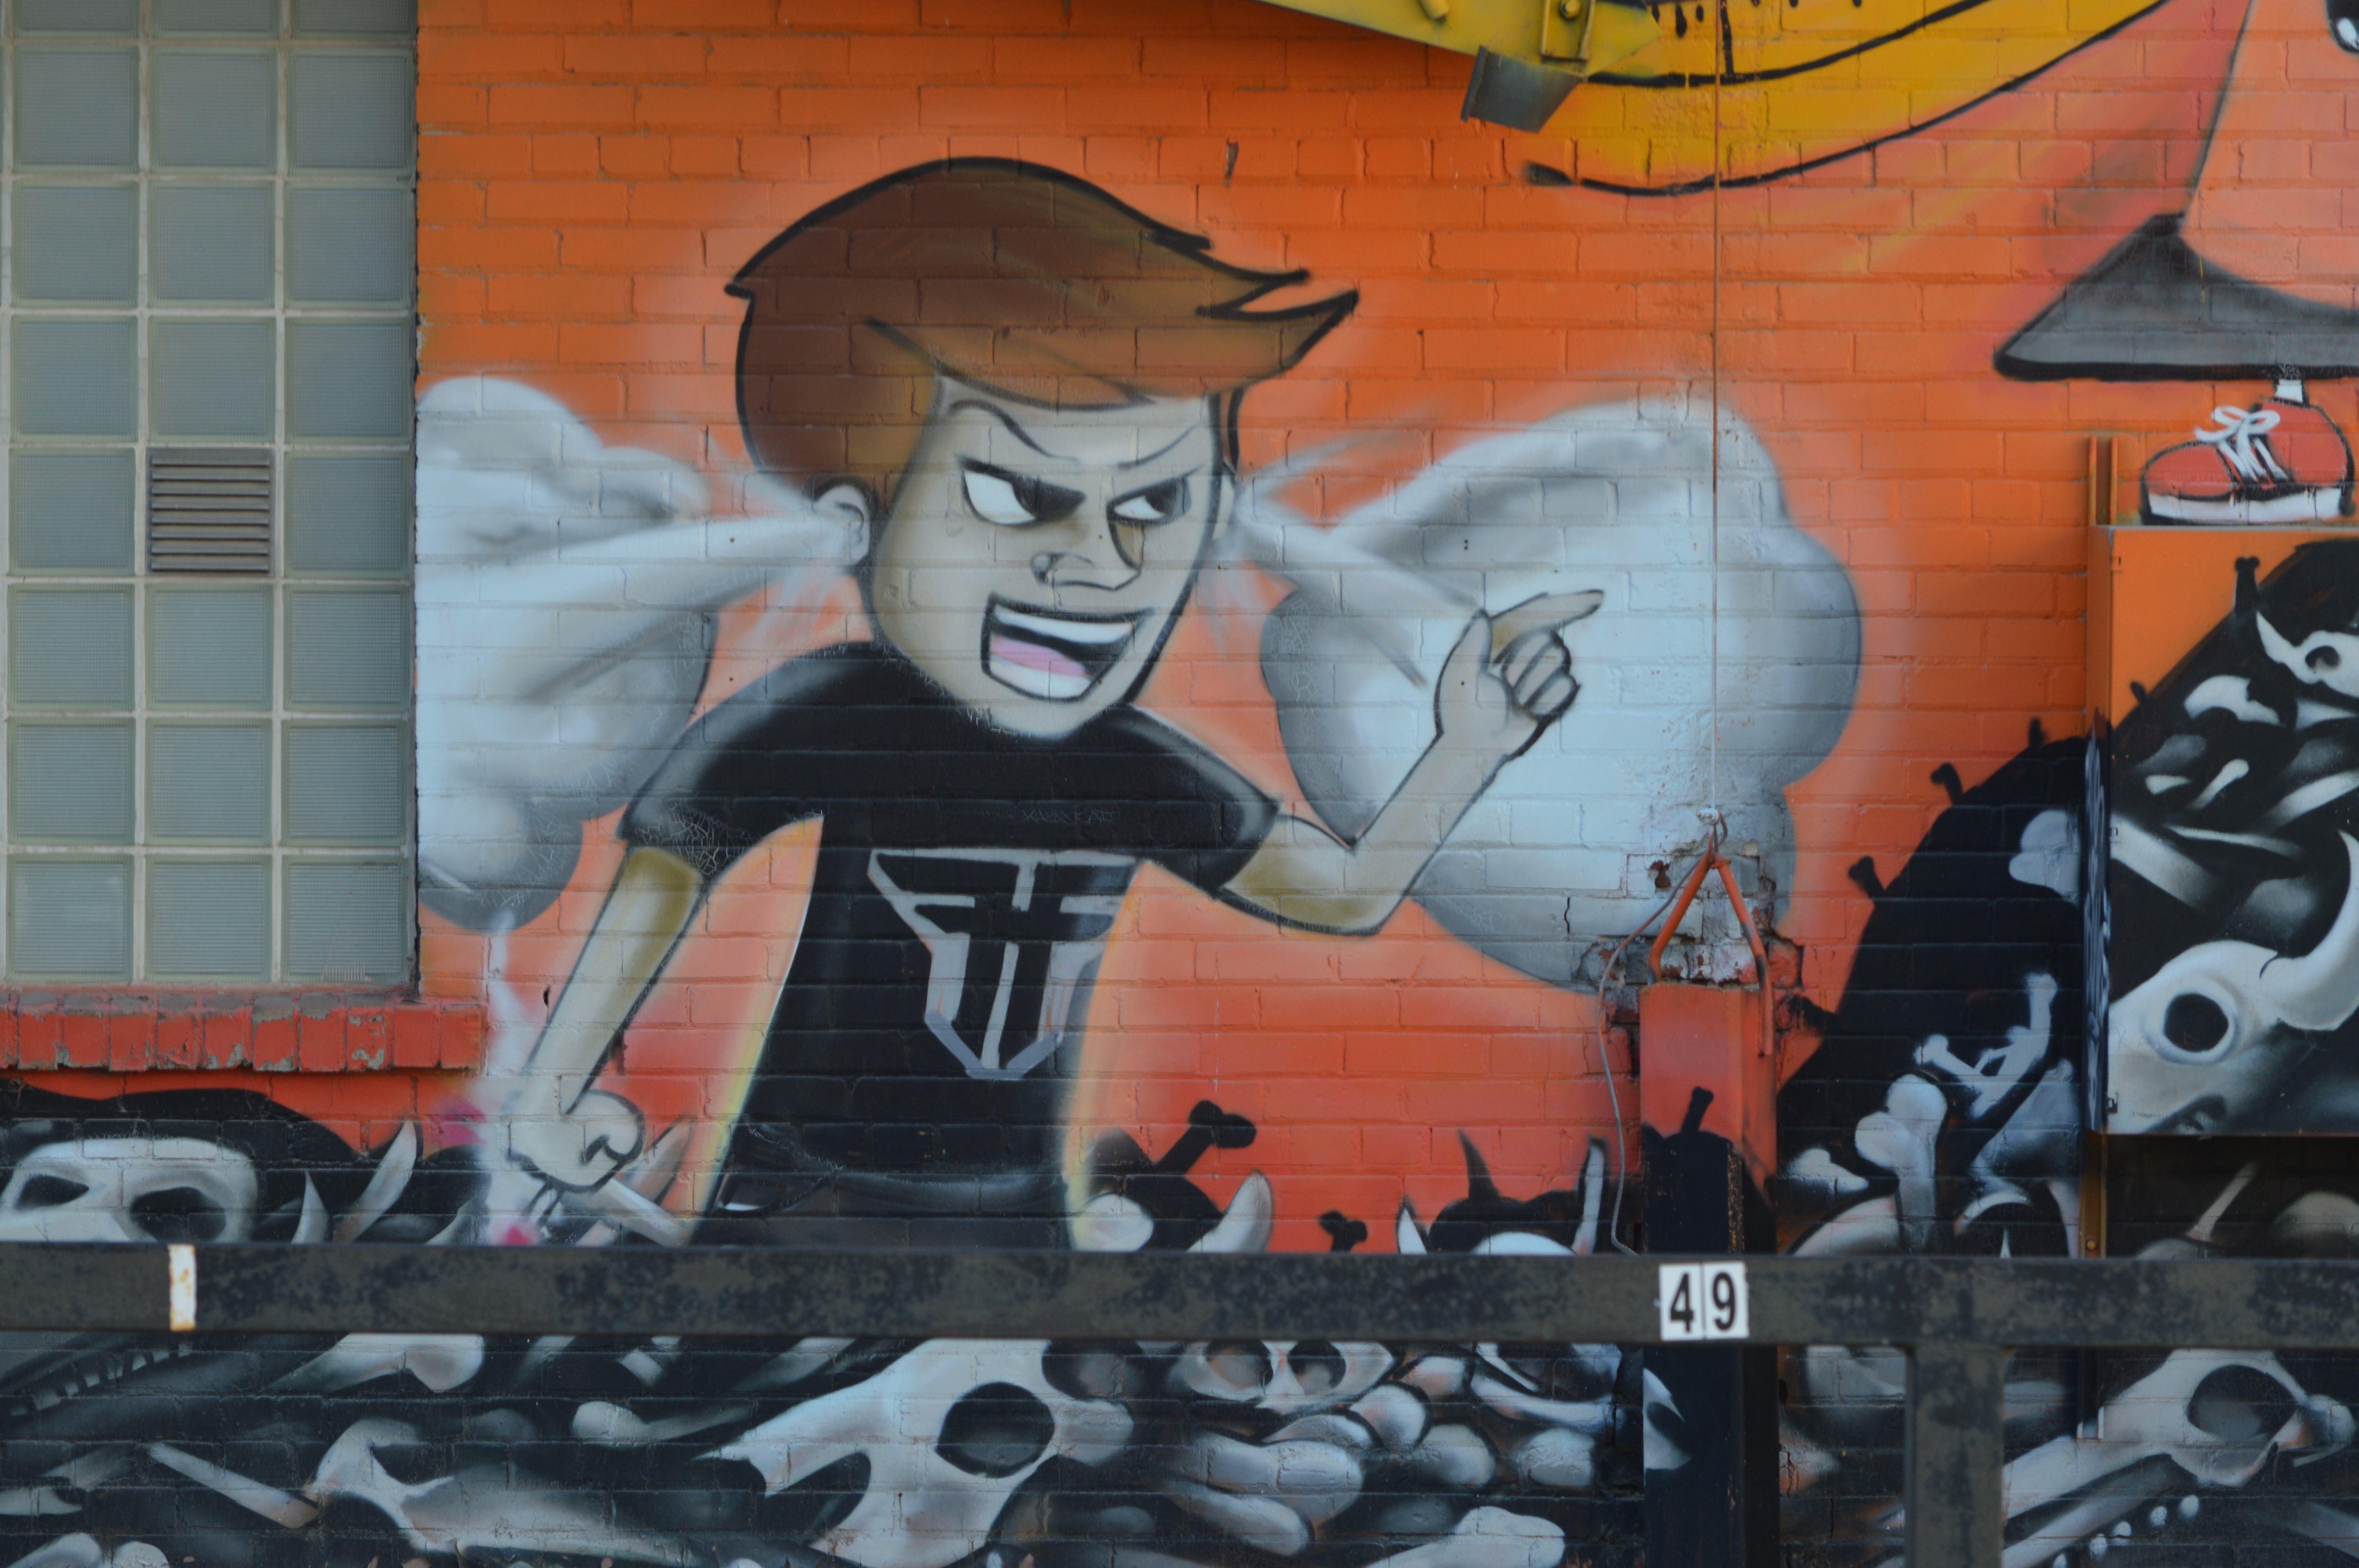
creative, urban, wall, artistic, colorful, graffiti, artwork, street art, art, vandalism, creativity, mural, culture, spray paint, graffiti art